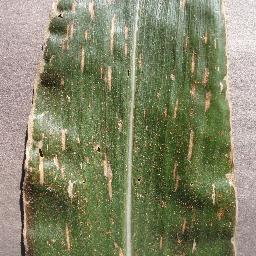
Label: Corn_(Maize)___Gray_Leaf_Spot_(Cercospora)